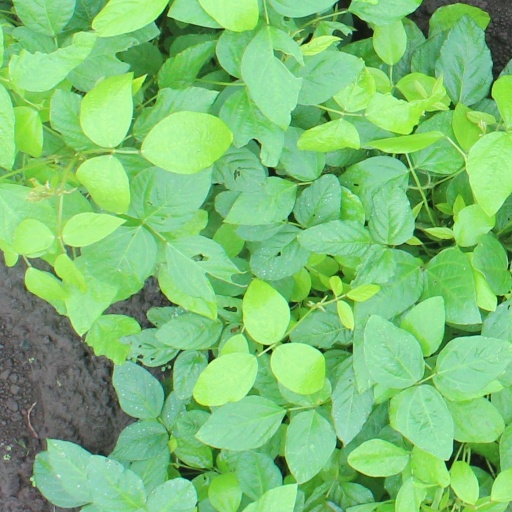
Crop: soybean